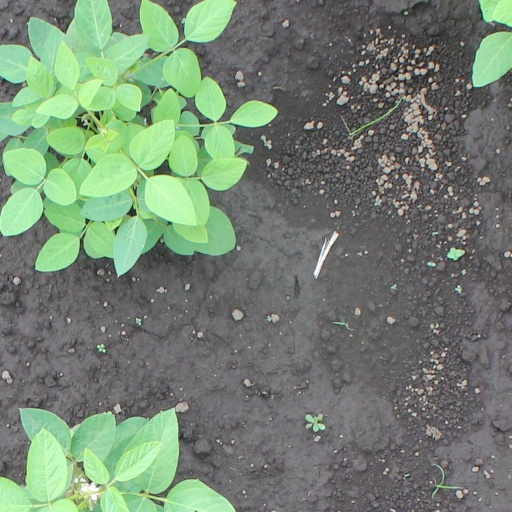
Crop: soybean